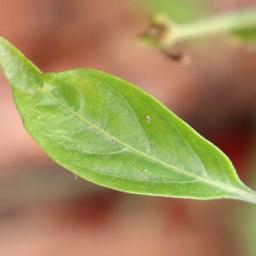
Label: healthy